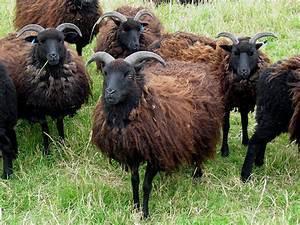
sheep